Ennerdale, Cumbria

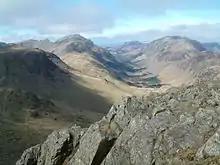
The valley from Green Gable

Due to the remote location, the lack of a public road up the valley, and its management by Forestry England, the National Trust and United Utilities, Ennerdale is relatively unspoiled. Ennerdale Water has not been as affected as other lakes in the National Park by construction, activity on the lake or the trappings of tourism.